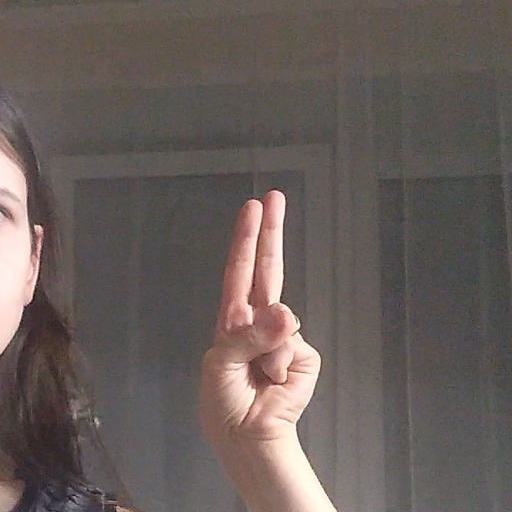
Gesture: two_up